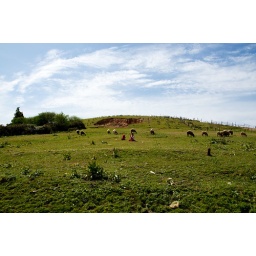
Children watch sheep in a field outside of Rabat. (Personal project)